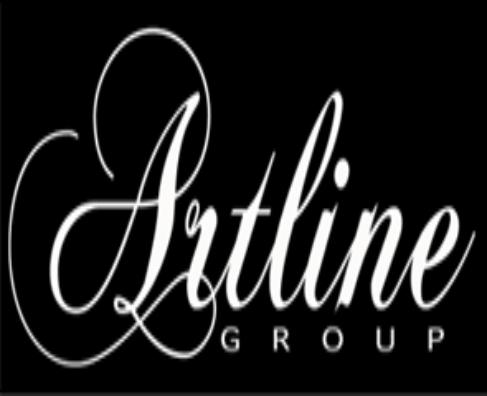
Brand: artline
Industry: Necessities